Calouste Gulbenkian Museum

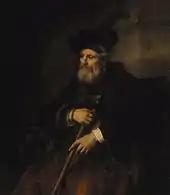
"Portrait of an Old Man" by Rembrandt; 1645.

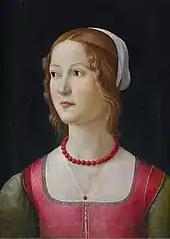
""; Domenico Ghirlandaio, c. 1490.

The permanent exhibition and galleries are distributed chronologically and in geographical order to create two independent circuits within the overall tour.